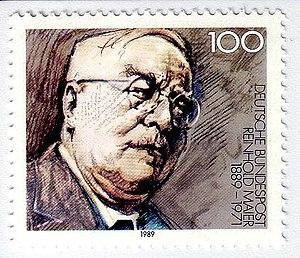
Reinhold Otto Maier, né le 16 octobre 1889 à Schorndorf et décédé le 19 août 1971 à Stuttgart, était un homme politique allemand.
Les élections fédérales allemandes de 1957 se tiennent le dimanche 15 septembre 1957, afin d'élire les 494 députés de la 3ᵉ législature du Bundestag. Du fait des résultats et en application de la loi électorale, 497 députés sont finalement élus.